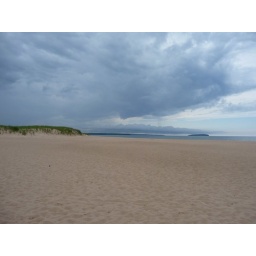
Lake Superior beach near the mouth of the Au Train river